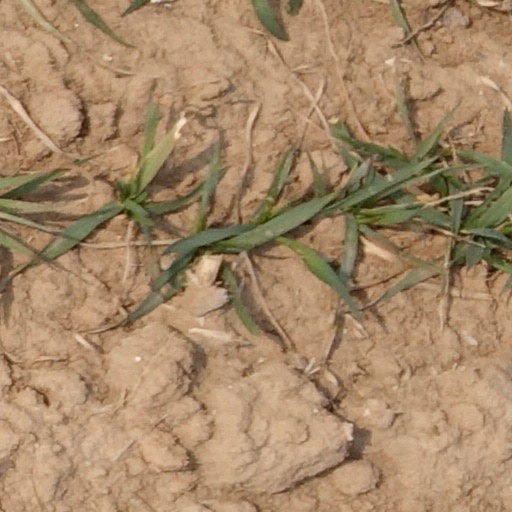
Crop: wheat